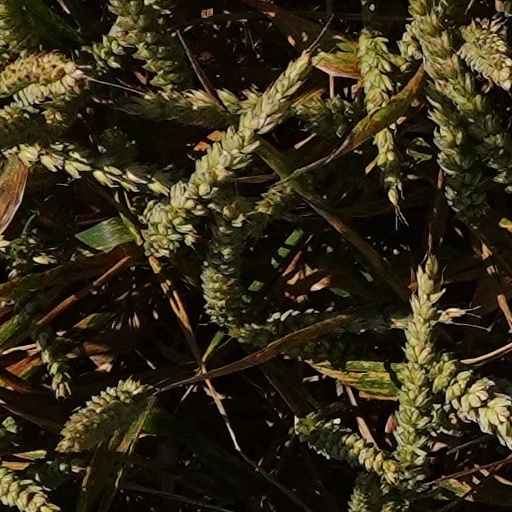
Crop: wheat